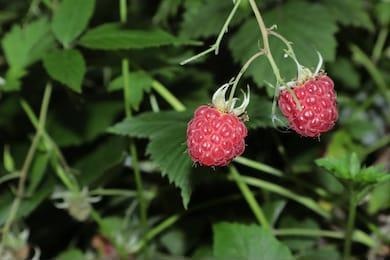
Label: raspberry